Carajás mine

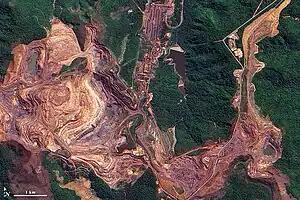
Carajás mine open pit.

The Carajás Mine is the largest iron ore mine in the world. It is located in the municipality of Parauapebas, state of Pará in the Carajás Mountains of northern Brazil. The mine is operated as an open-pit mine, and is estimated to contain roughly 7.2 billion metric tonnes of iron ore, plus gold, manganese, bauxite, copper, and nickel.